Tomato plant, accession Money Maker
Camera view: vertical (180 deg); turntable rotation: 120 degrees
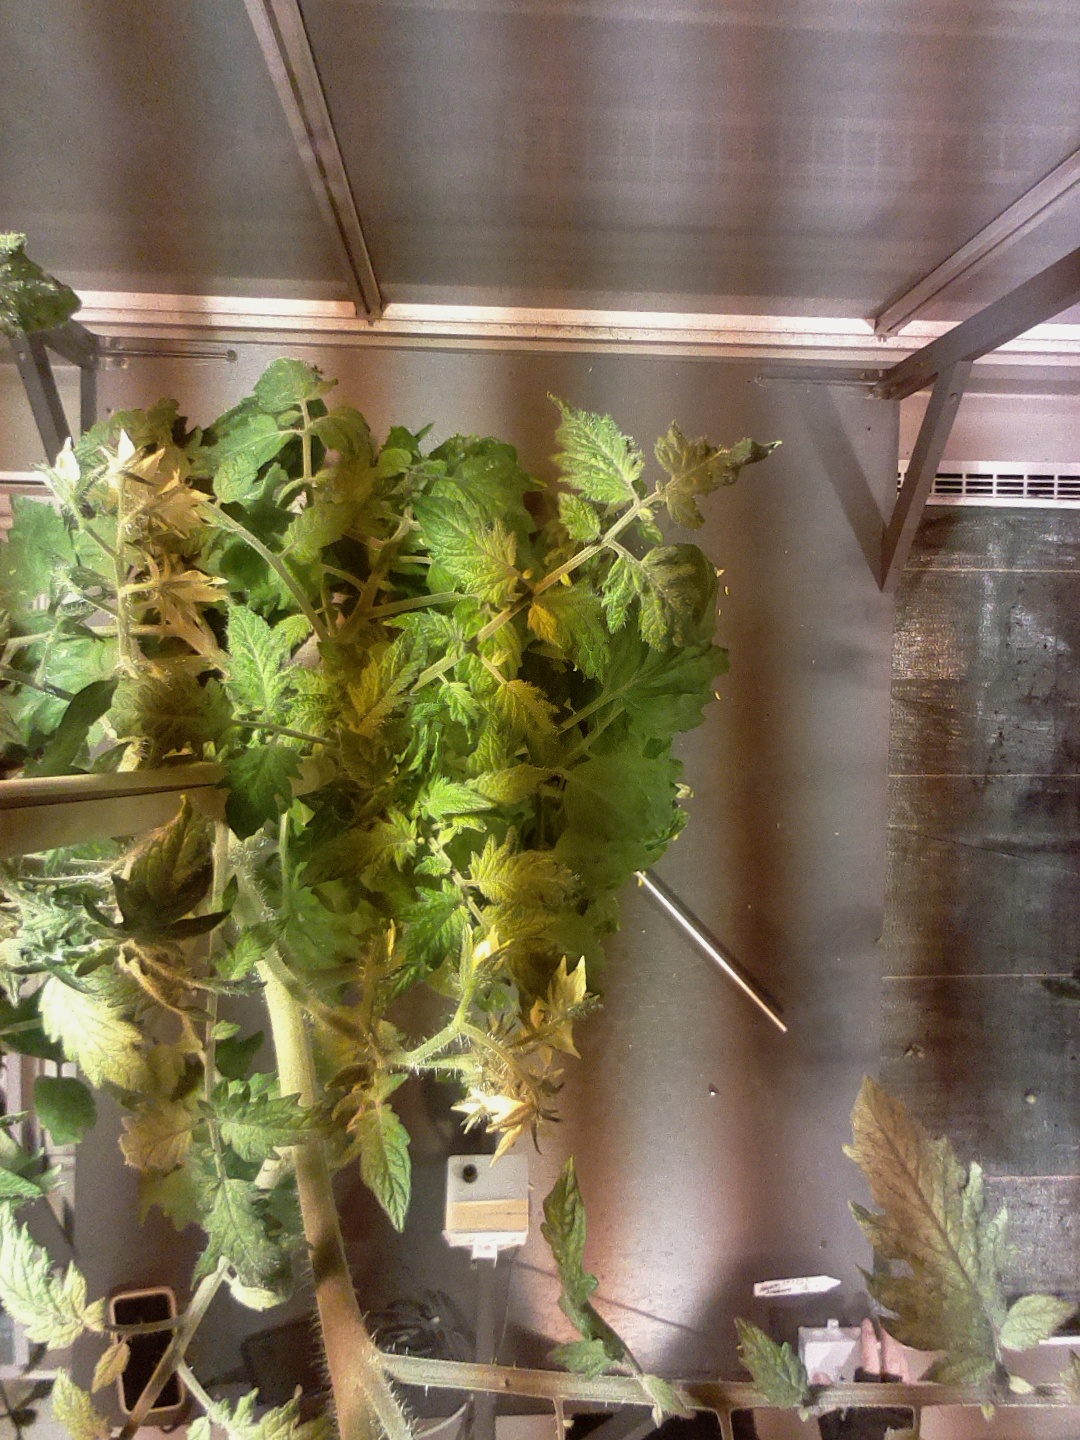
BBCH growth stage 68: Full flowering, 80%-90% of flowers open, more petals falling